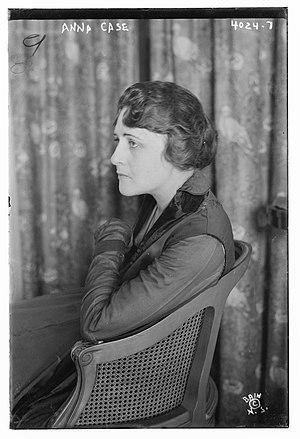
17 mars : Première mondiale de The Desert Music de Steve Reich donnée à Cologne.
Anna Case est une soprano américaine. Elle enregistra avec Thomas Alva Edison qui utilisait abondamment sa voix dans des « tests de tonalité » pour déterminer si des auditeurs pouvaient faire la différence entre la voix d'un chanteur et sa voix enregistrée. En plus de ses enregistrements pour Edison Records sur cylindre phonographique et sur Diamond Disc, Case enregistra pour Victor et Columbia Records et fit des enregistrements pour films sur Vitaphone.